Lady Isle

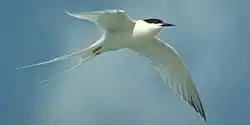
Roseate tern in flight.

Lady Isle is owned by the Marquess of Ailsa and was for many years leased out as a bird sanctuary with a bird observatory and warden's post built and run by the Scottish Society for the Protection of Wild Birds (SSPWB). Common terns and Arctic terns used to nest here and roseate terns had been observed on many occasions. The observatory carries a sign saying that it was built "In memory of Johnny Warren, honorary warden Lady Isle Sanctuary Troon who died 24 May 1958".